Julian Lloyd Webber

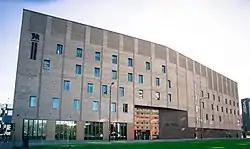
Royal Birmingham Conservatoire

Lloyd Webber was appointed principal of the Royal Birmingham Conservatoire in July 2015. During his five-year tenure he oversaw the move to a new £57 million building on the Birmingham City University City Centre Campus and the merger of the Conservatoire with the Birmingham School of Acting. In September 2017 the Conservatoire received the Royal status by Queen Elizabeth II. In September 2020, in recognition of his tenure, Lloyd Webber was appointed Emeritus Professor of Performing Arts by Birmingham City University.